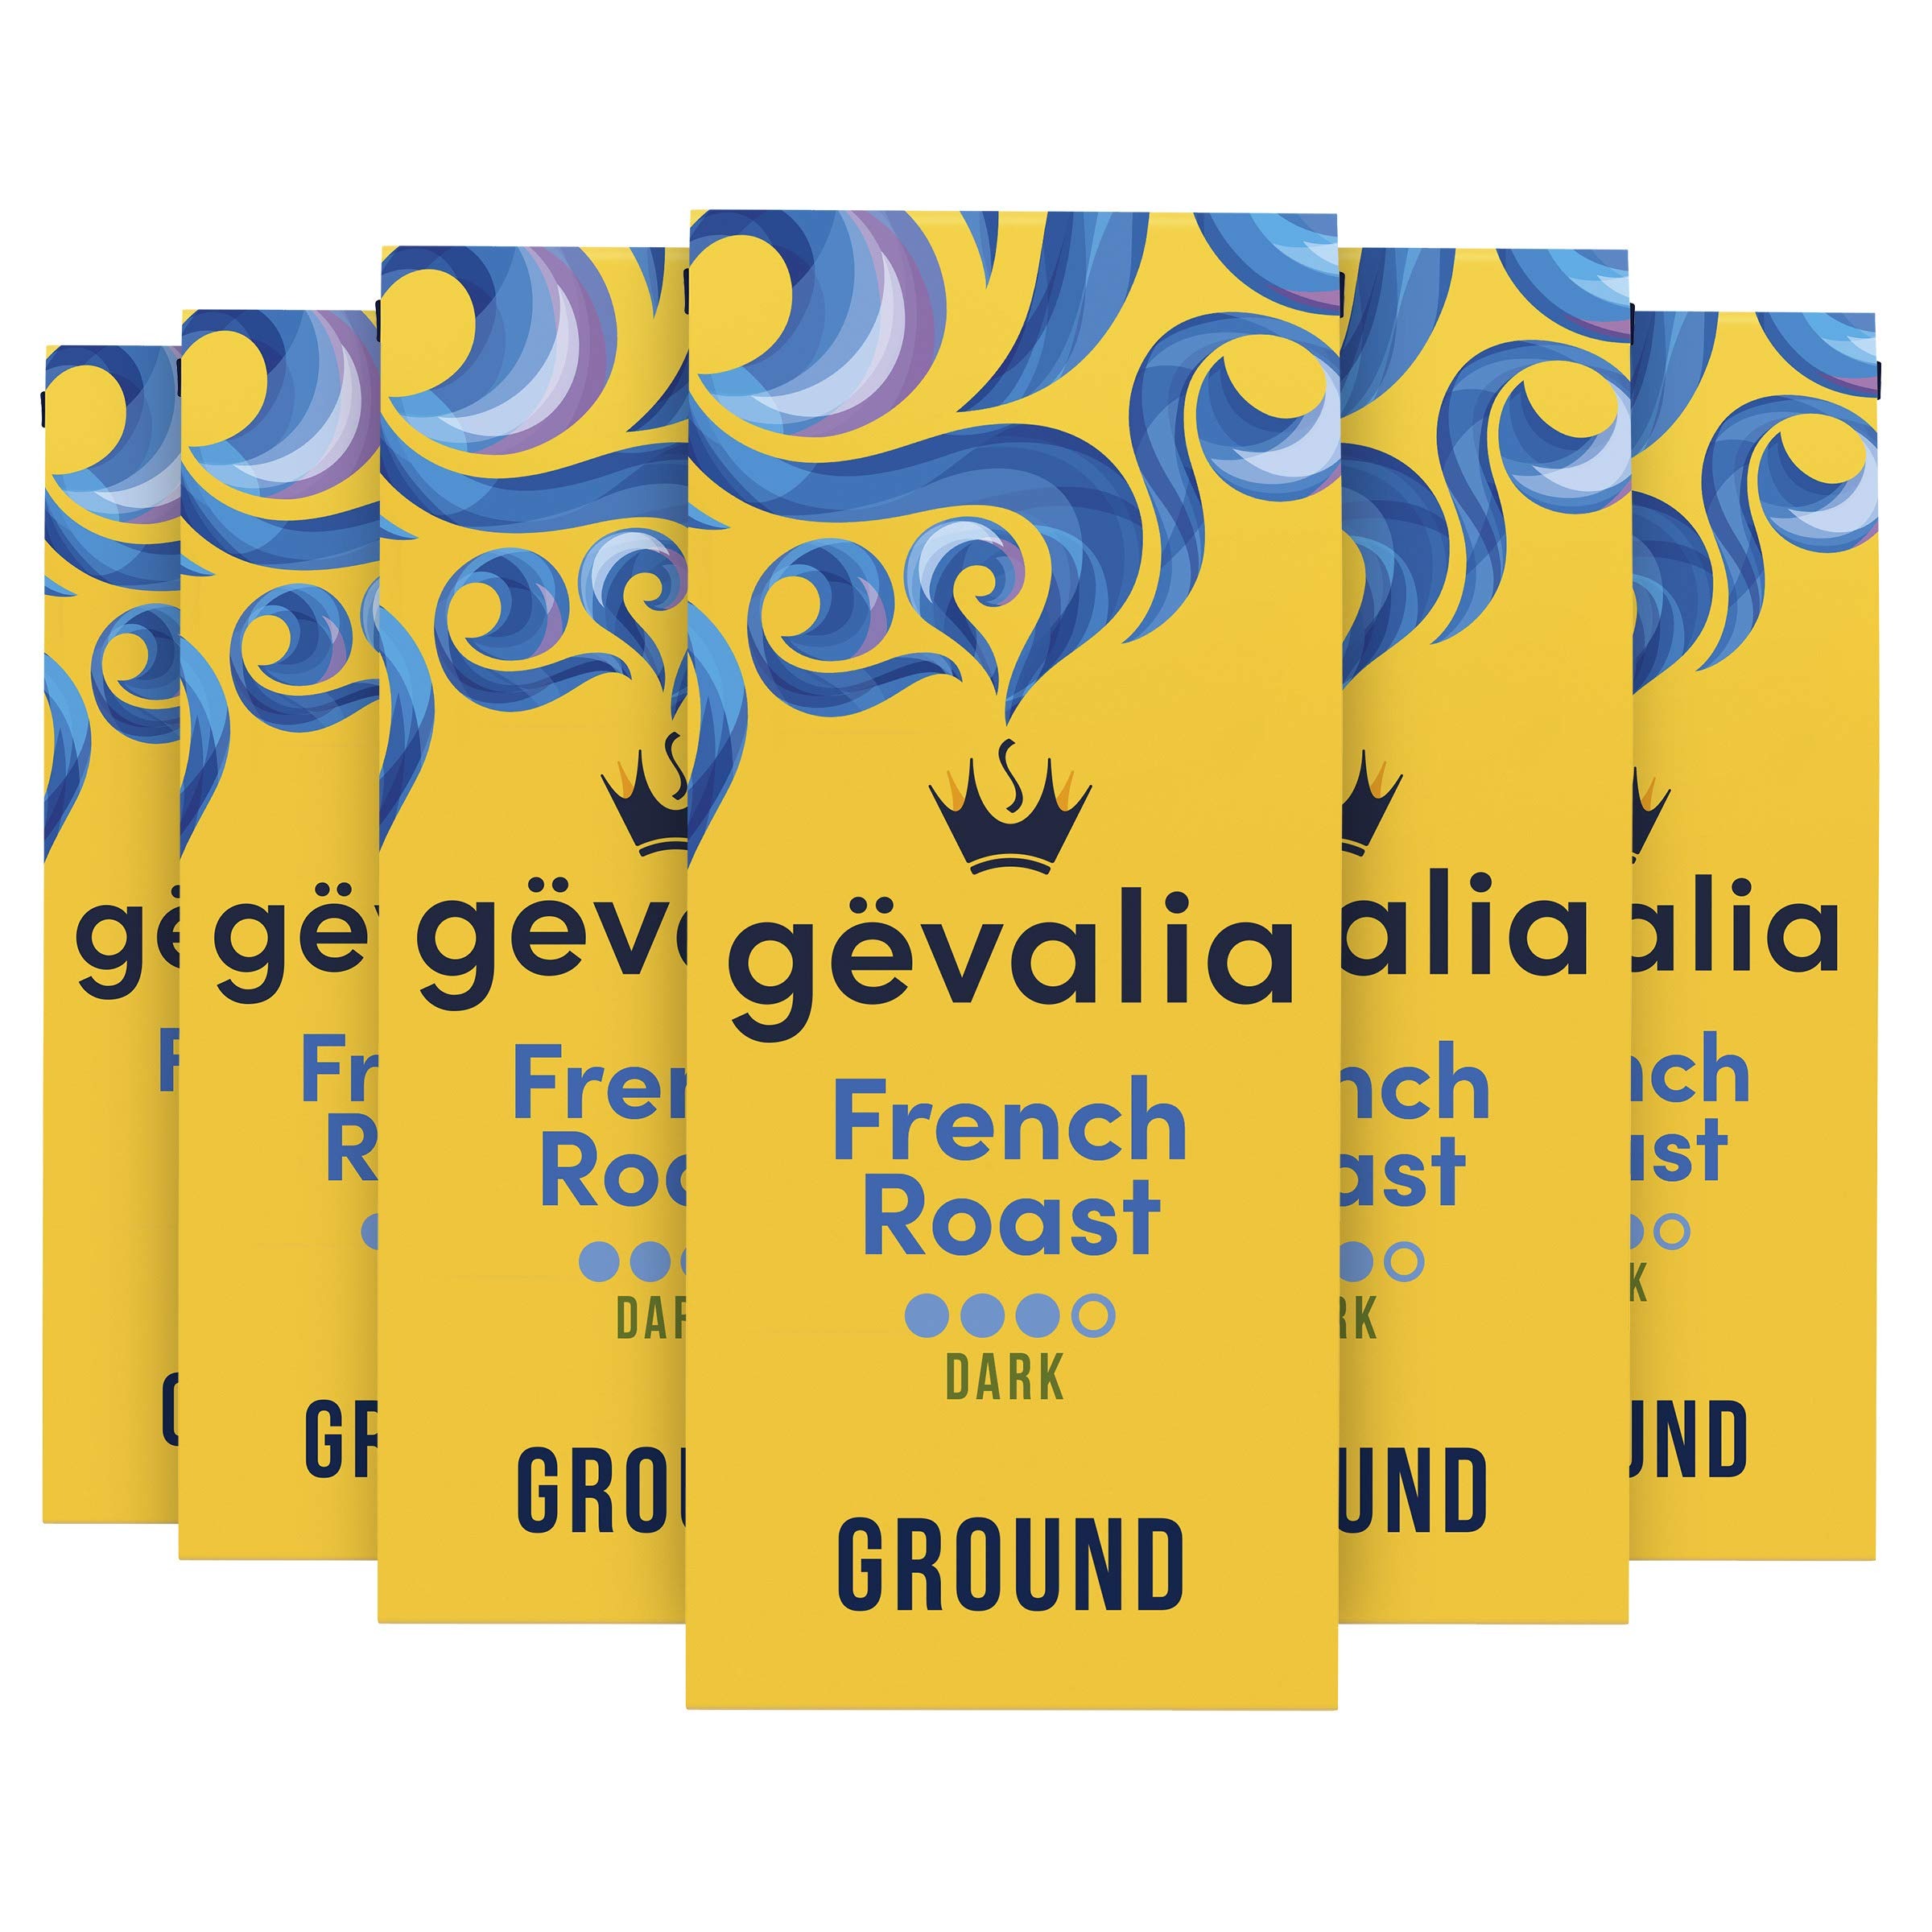
Item Name: Gevalia French Roast Dark Roast Ground Coffee (12 oz Bags, Pack of 6)
Bullet Point 1: PREMIUM GROUND COFFEE: Six 12 oz bags of Gevalia Dark French Roast Ground Coffee
Bullet Point 2: OUR STORY: Founded in Sweden in 1853, we've spent the last 150 years perfecting the perfect cup
Bullet Point 3: MAINTAIN FRESHNESS: Resealable bag of ground coffee with fresh lock tie maintains flavor and aroma
Bullet Point 4: OUR BEANS: Each bag is crafted from 100% Arabica coffee beans sourced from around the world
Bullet Point 5: COFFEE THE SWEDISH WAY: All of our ground coffee bags use slow roasted, snap cooled beans to lock in flavor and aroma
Bullet Point 6: KOSHER COFFEE: Every bag of French Roast Dark Roast Ground Coffee is great for those keeping Kosher
Bullet Point 7: COMPATIBILITY: Gevalia ground coffee is compatible with all coffee makers
Value: 72.0
Unit: Ounce

Price: 8.99